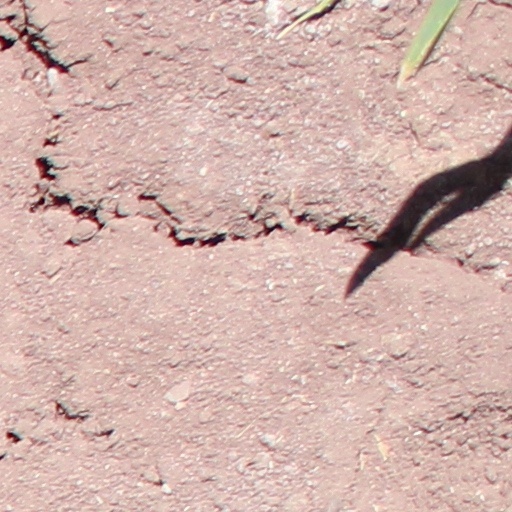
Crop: wheat